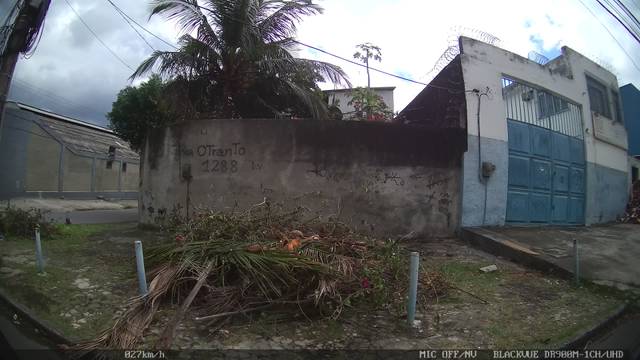
Region: Brazil
Coordinates: -22.819, -43.312